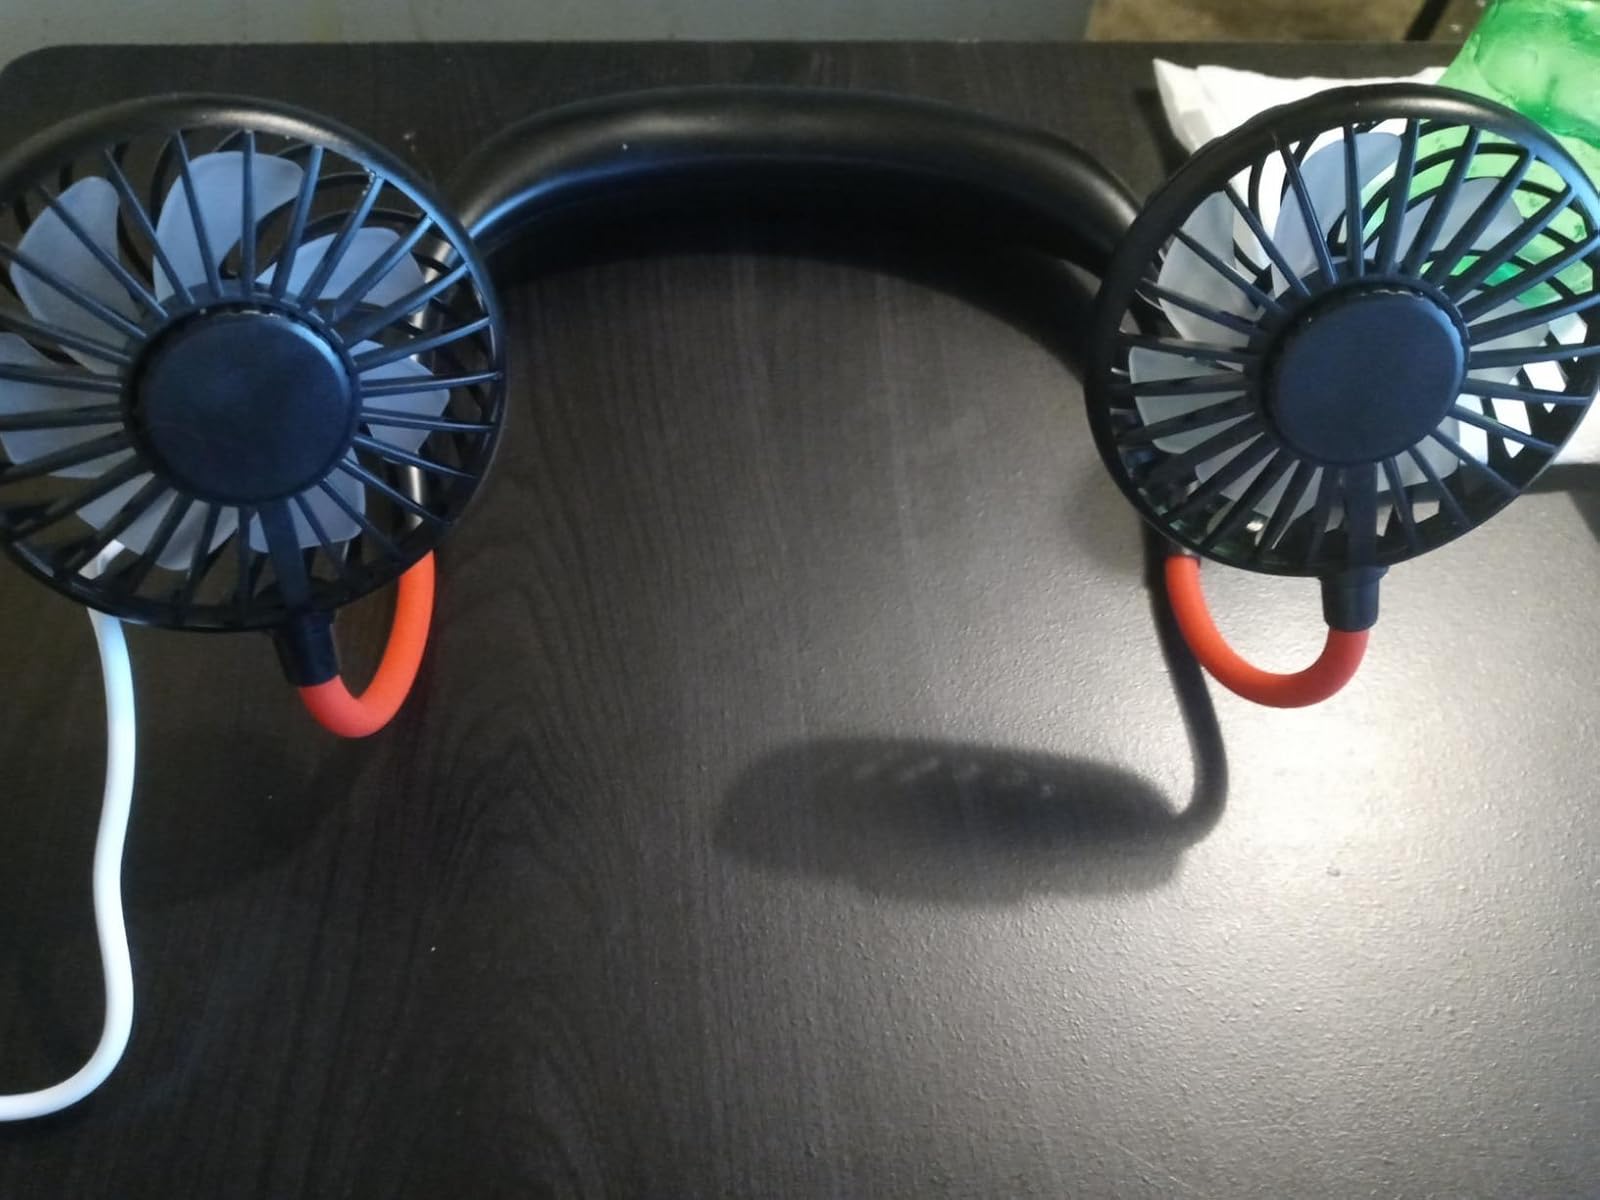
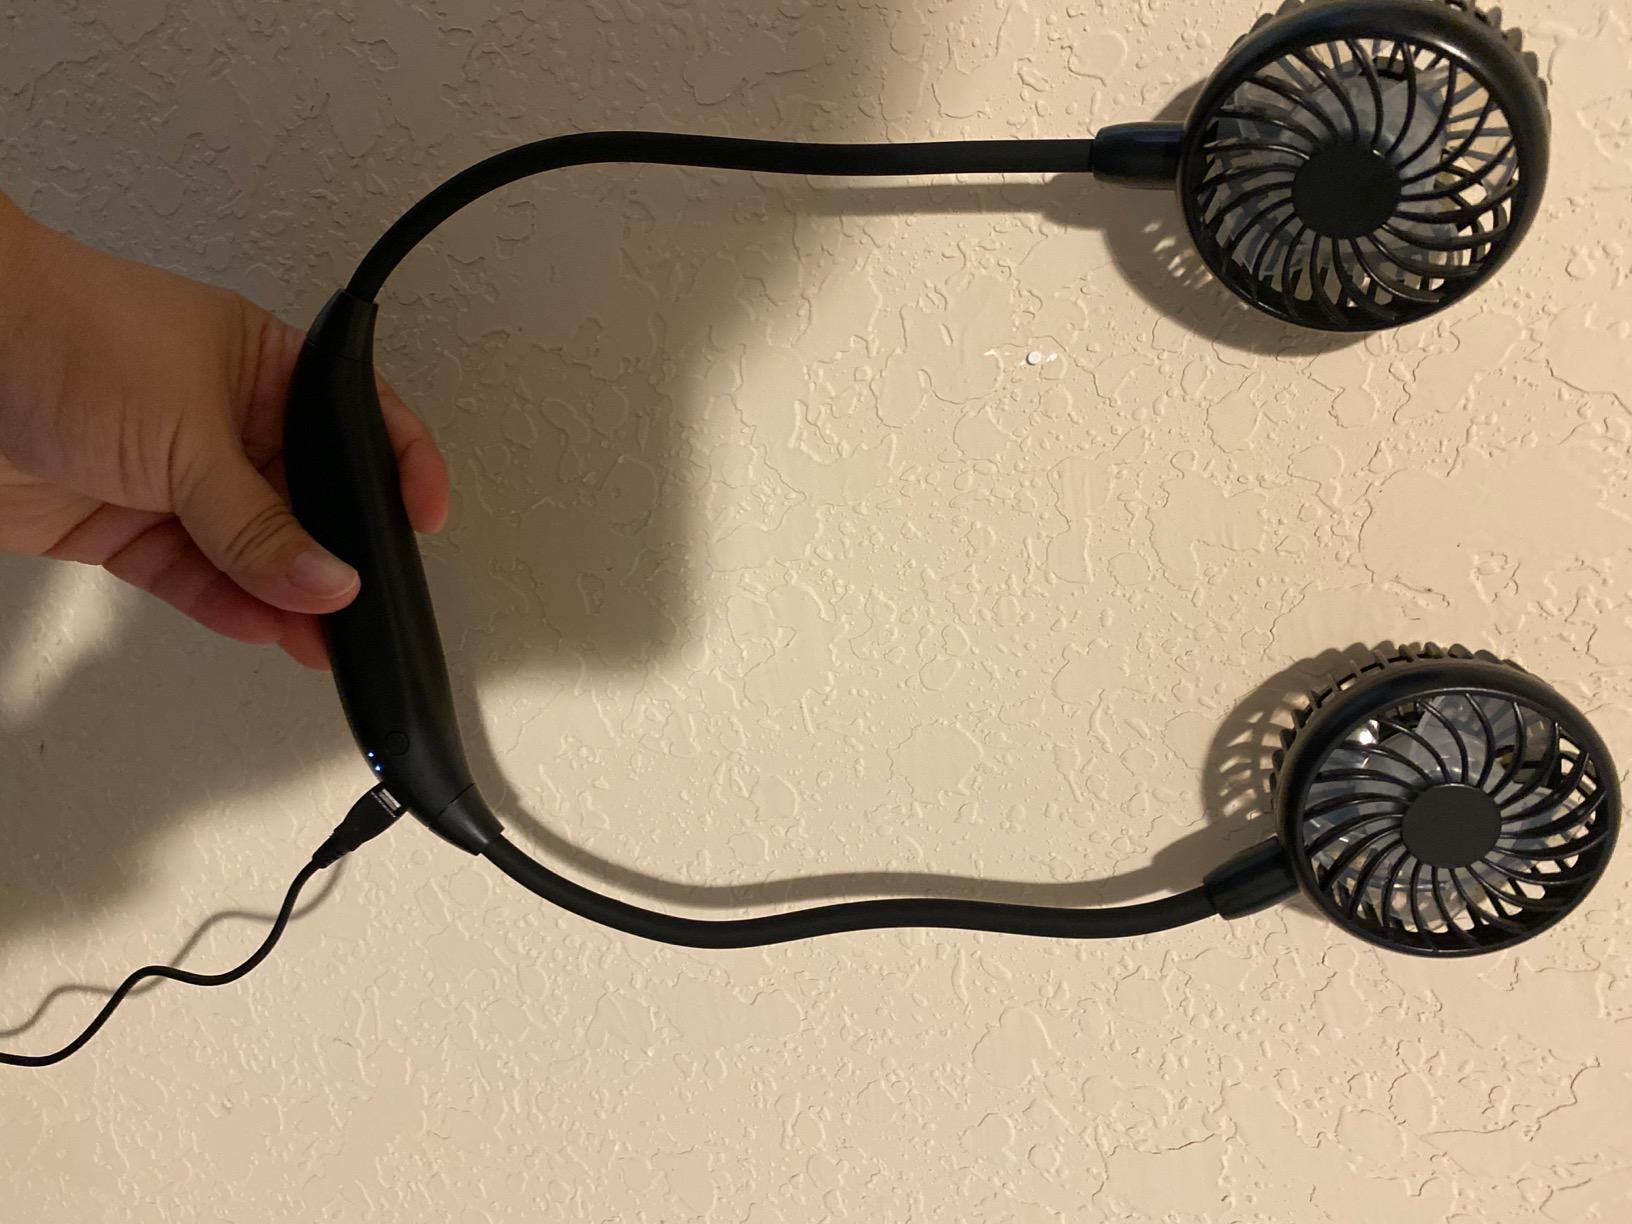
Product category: fan
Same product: no